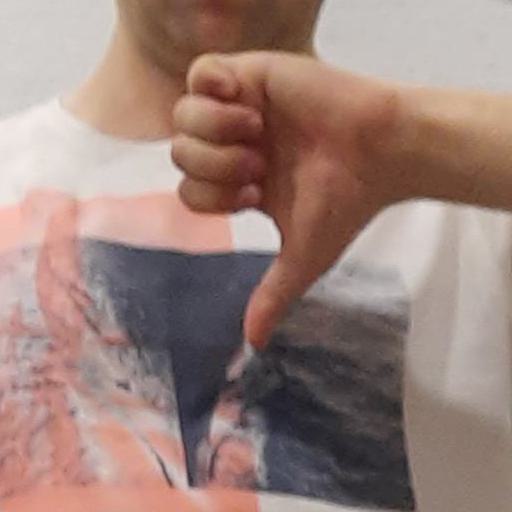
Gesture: dislike